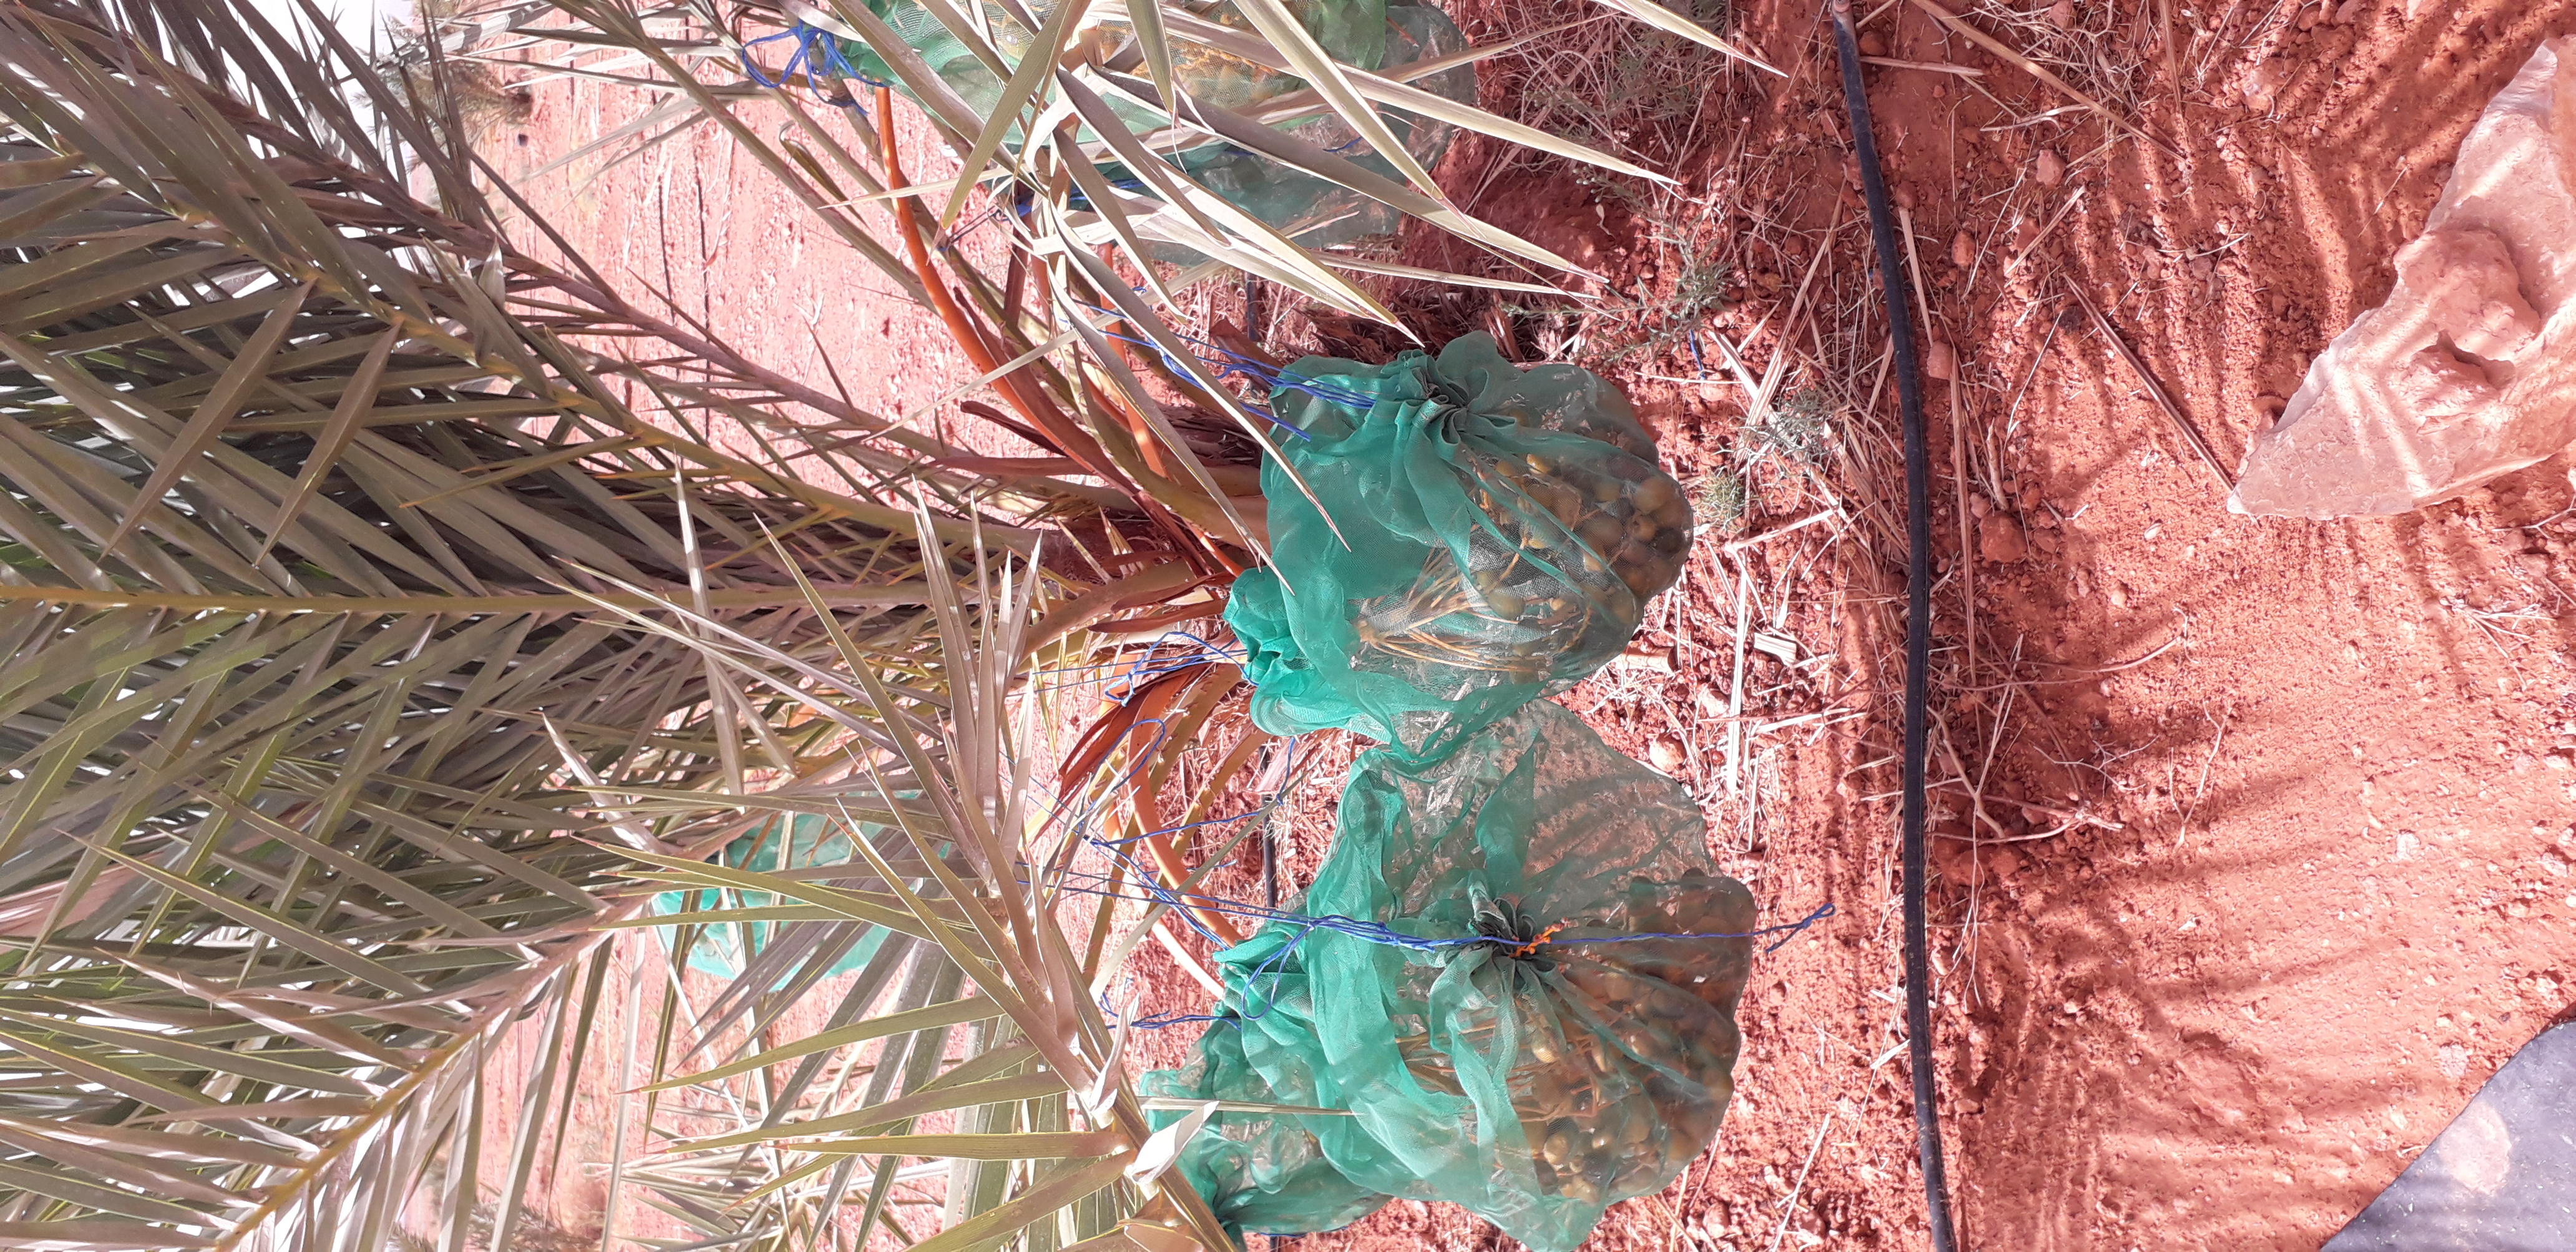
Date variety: Boufagous